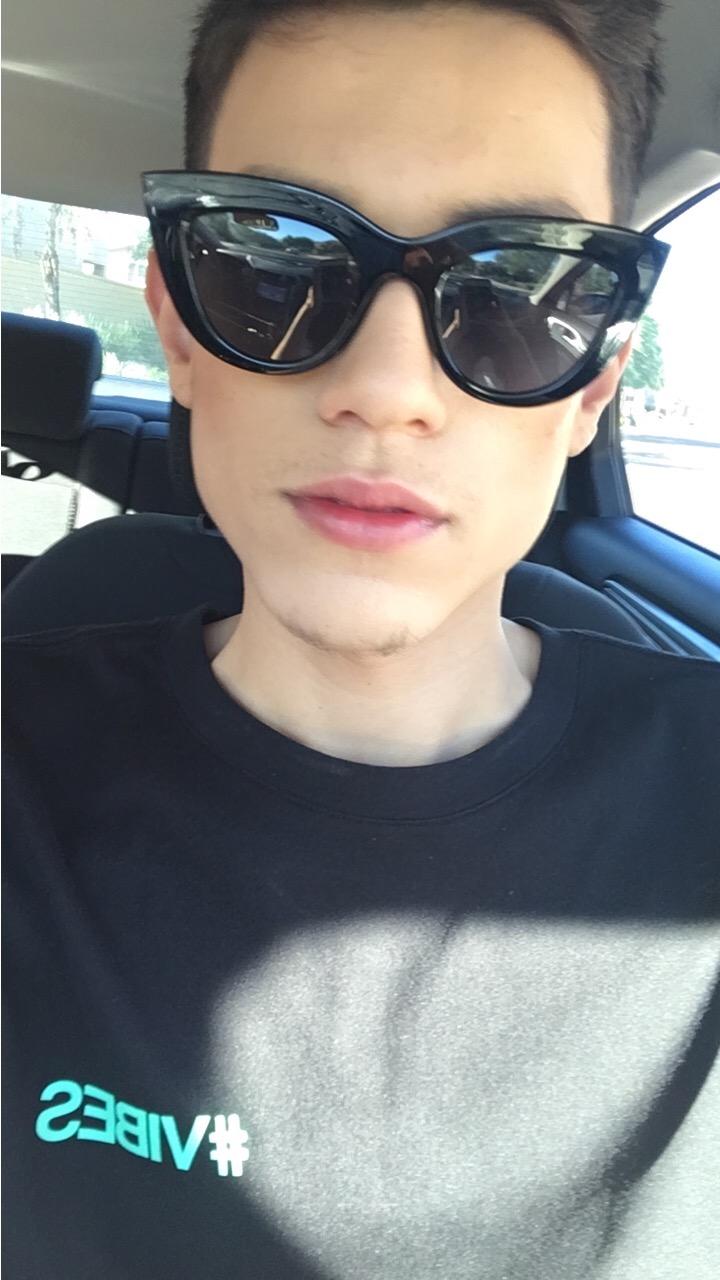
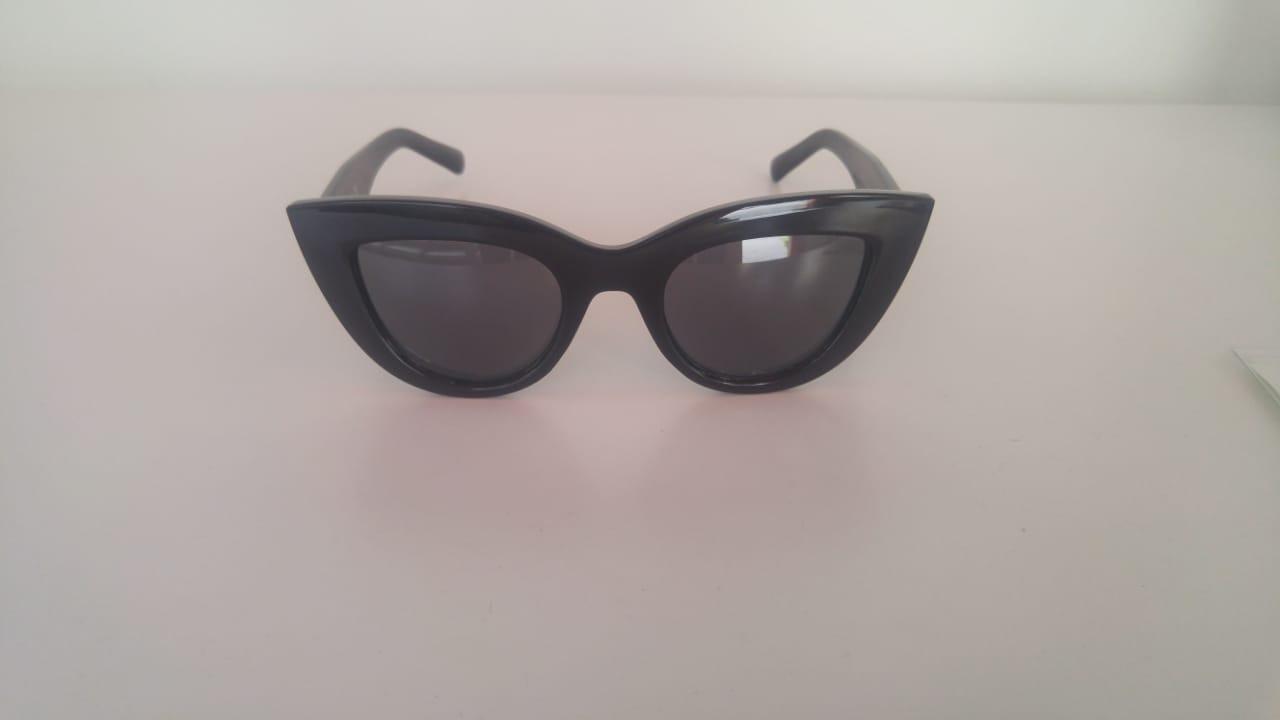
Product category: accessories_sunglasses
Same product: yes